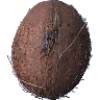
Label: cocos